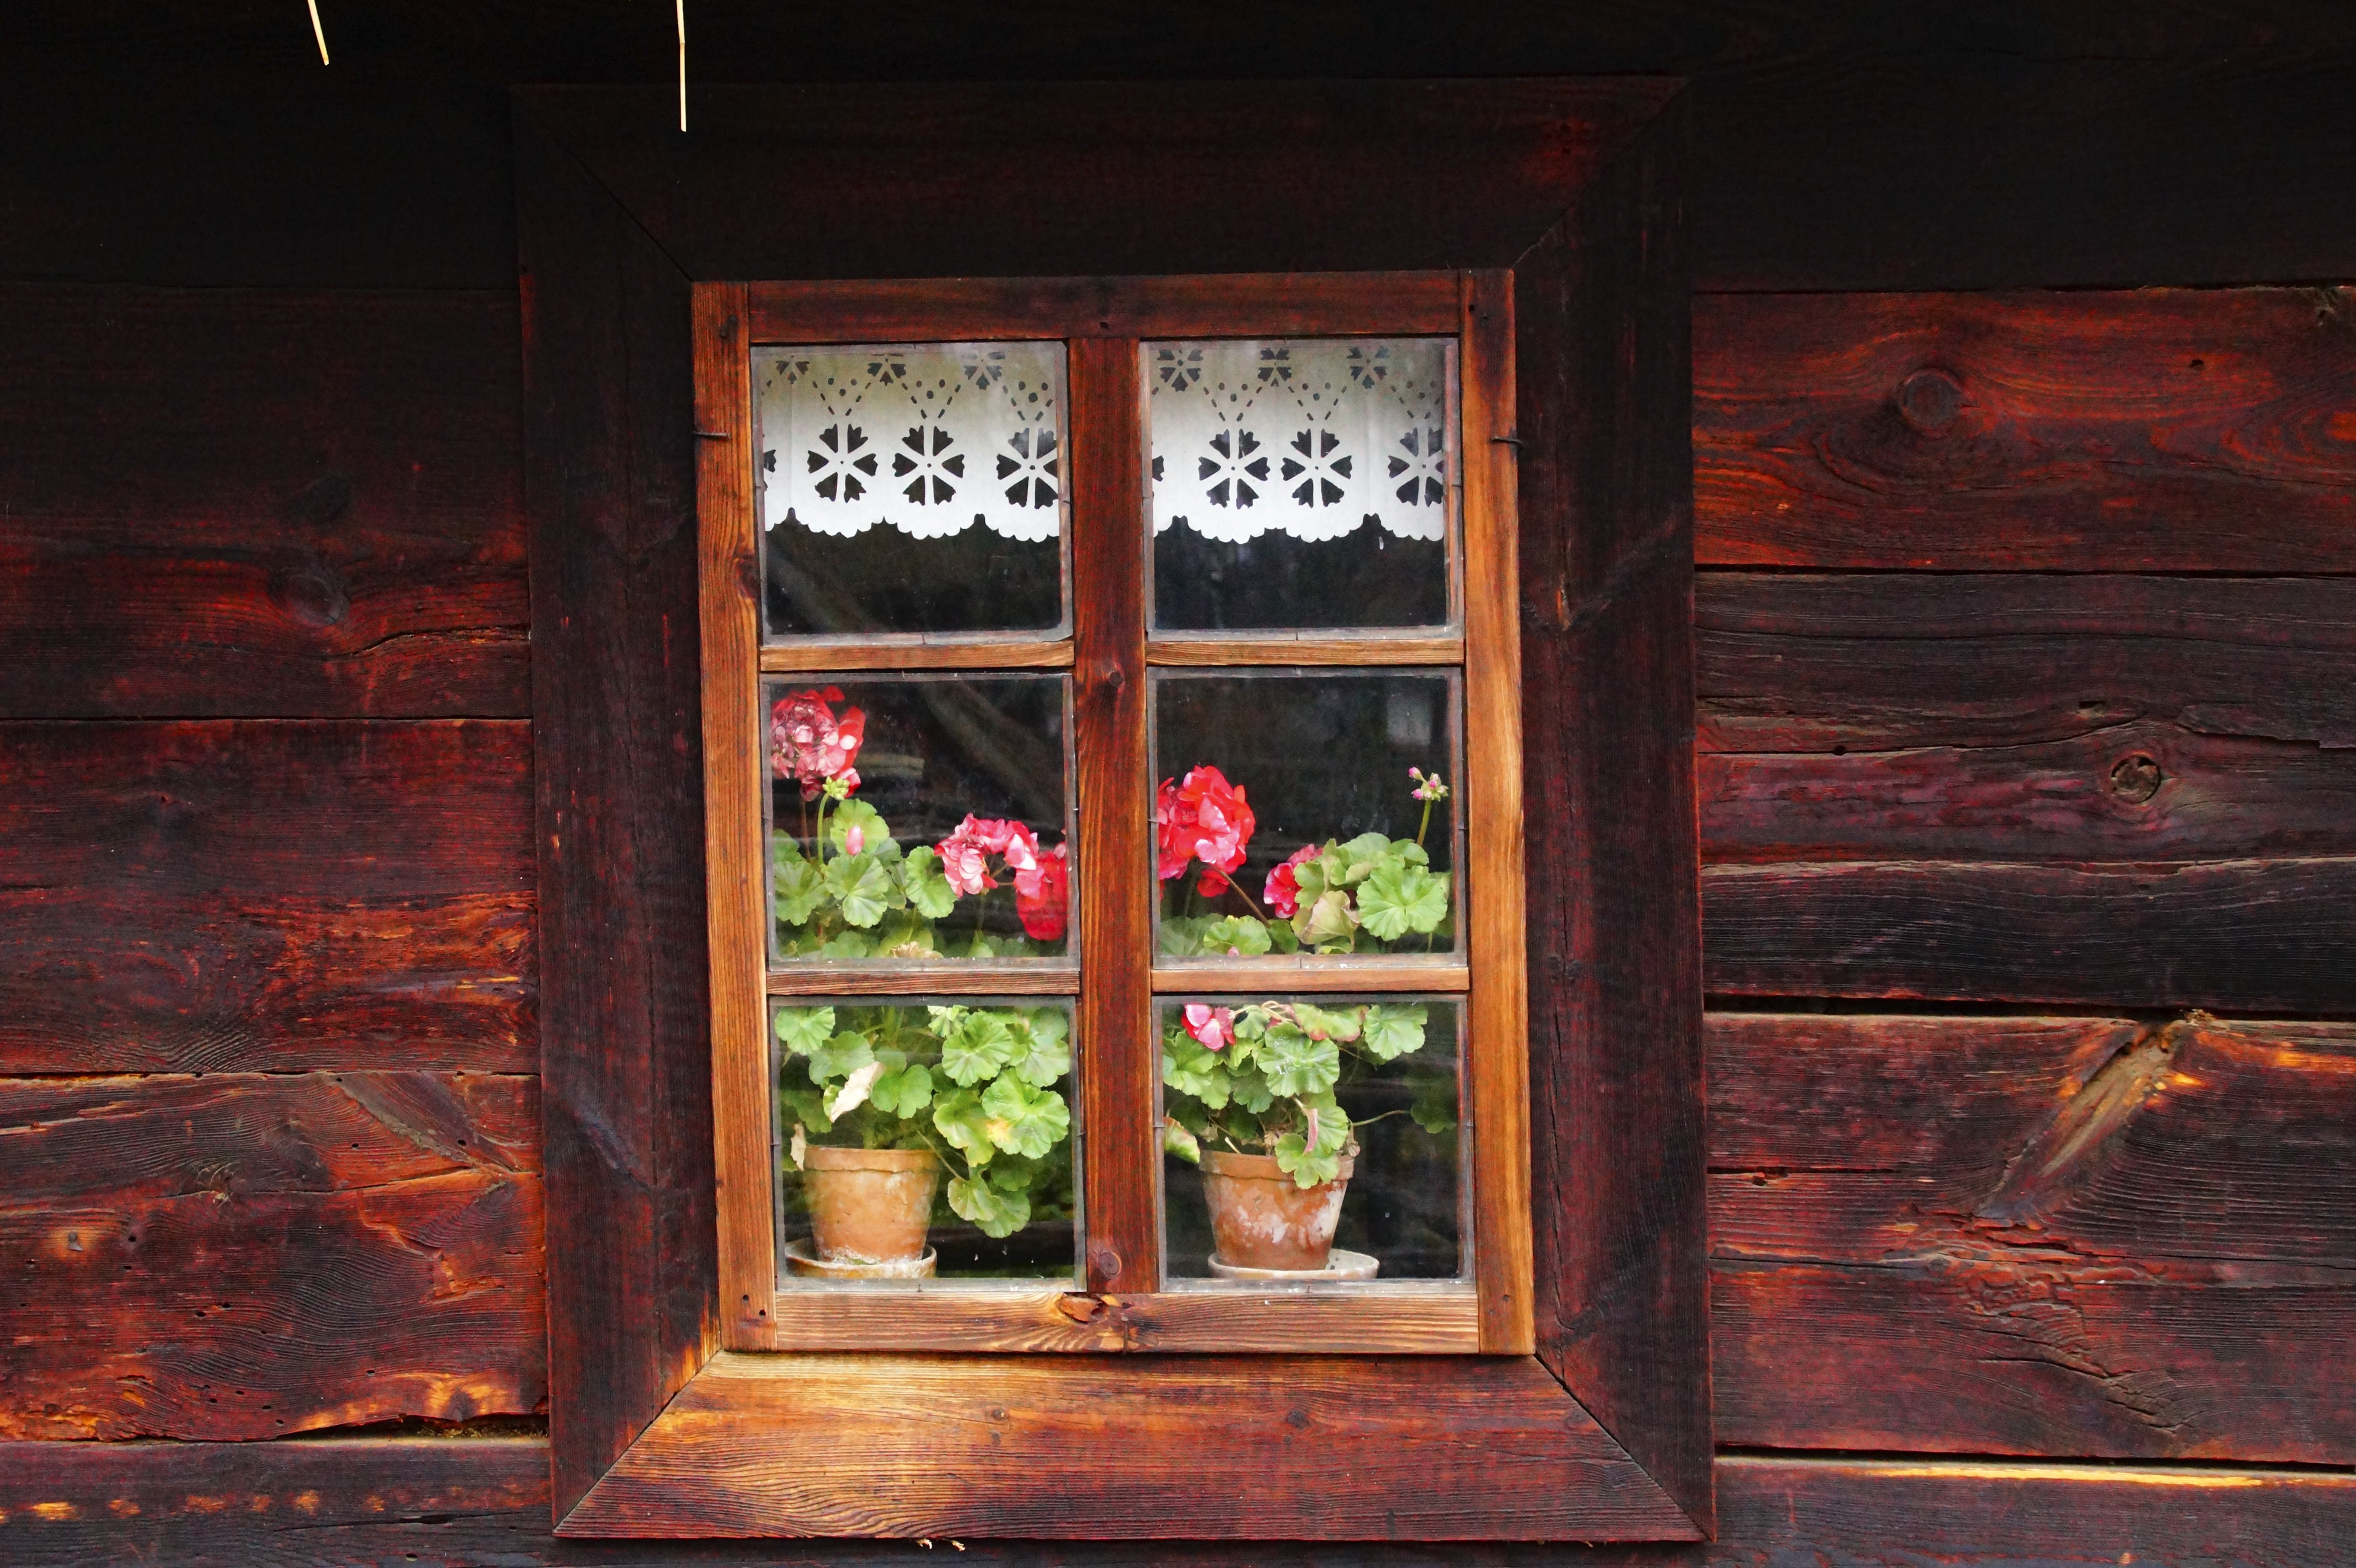
architecture, wood, window, red, color, painting, old house, art, design